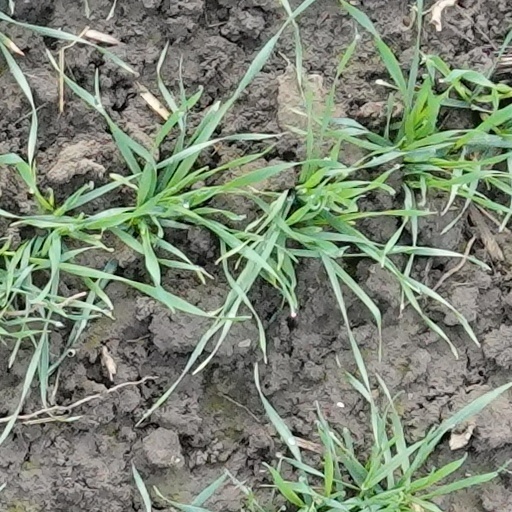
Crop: wheat